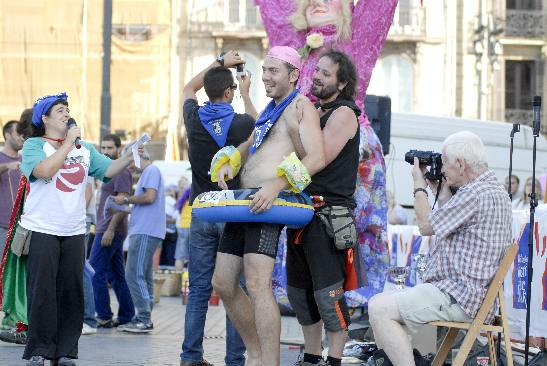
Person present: Yes